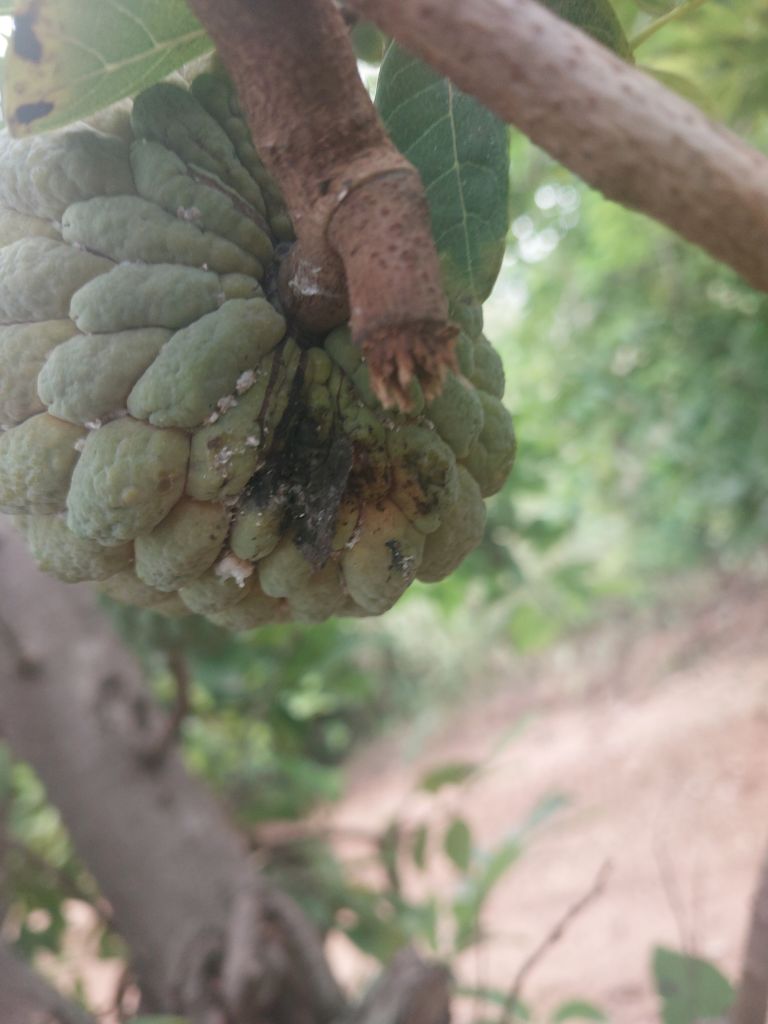
Disease label: Athracnose